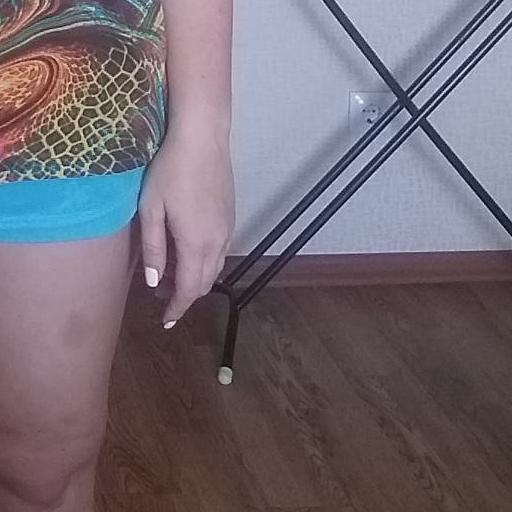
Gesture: no_gesture